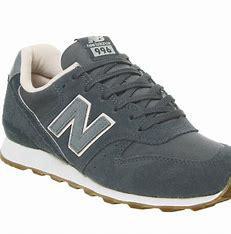
Brand: New
Model: Balance New Balance 996